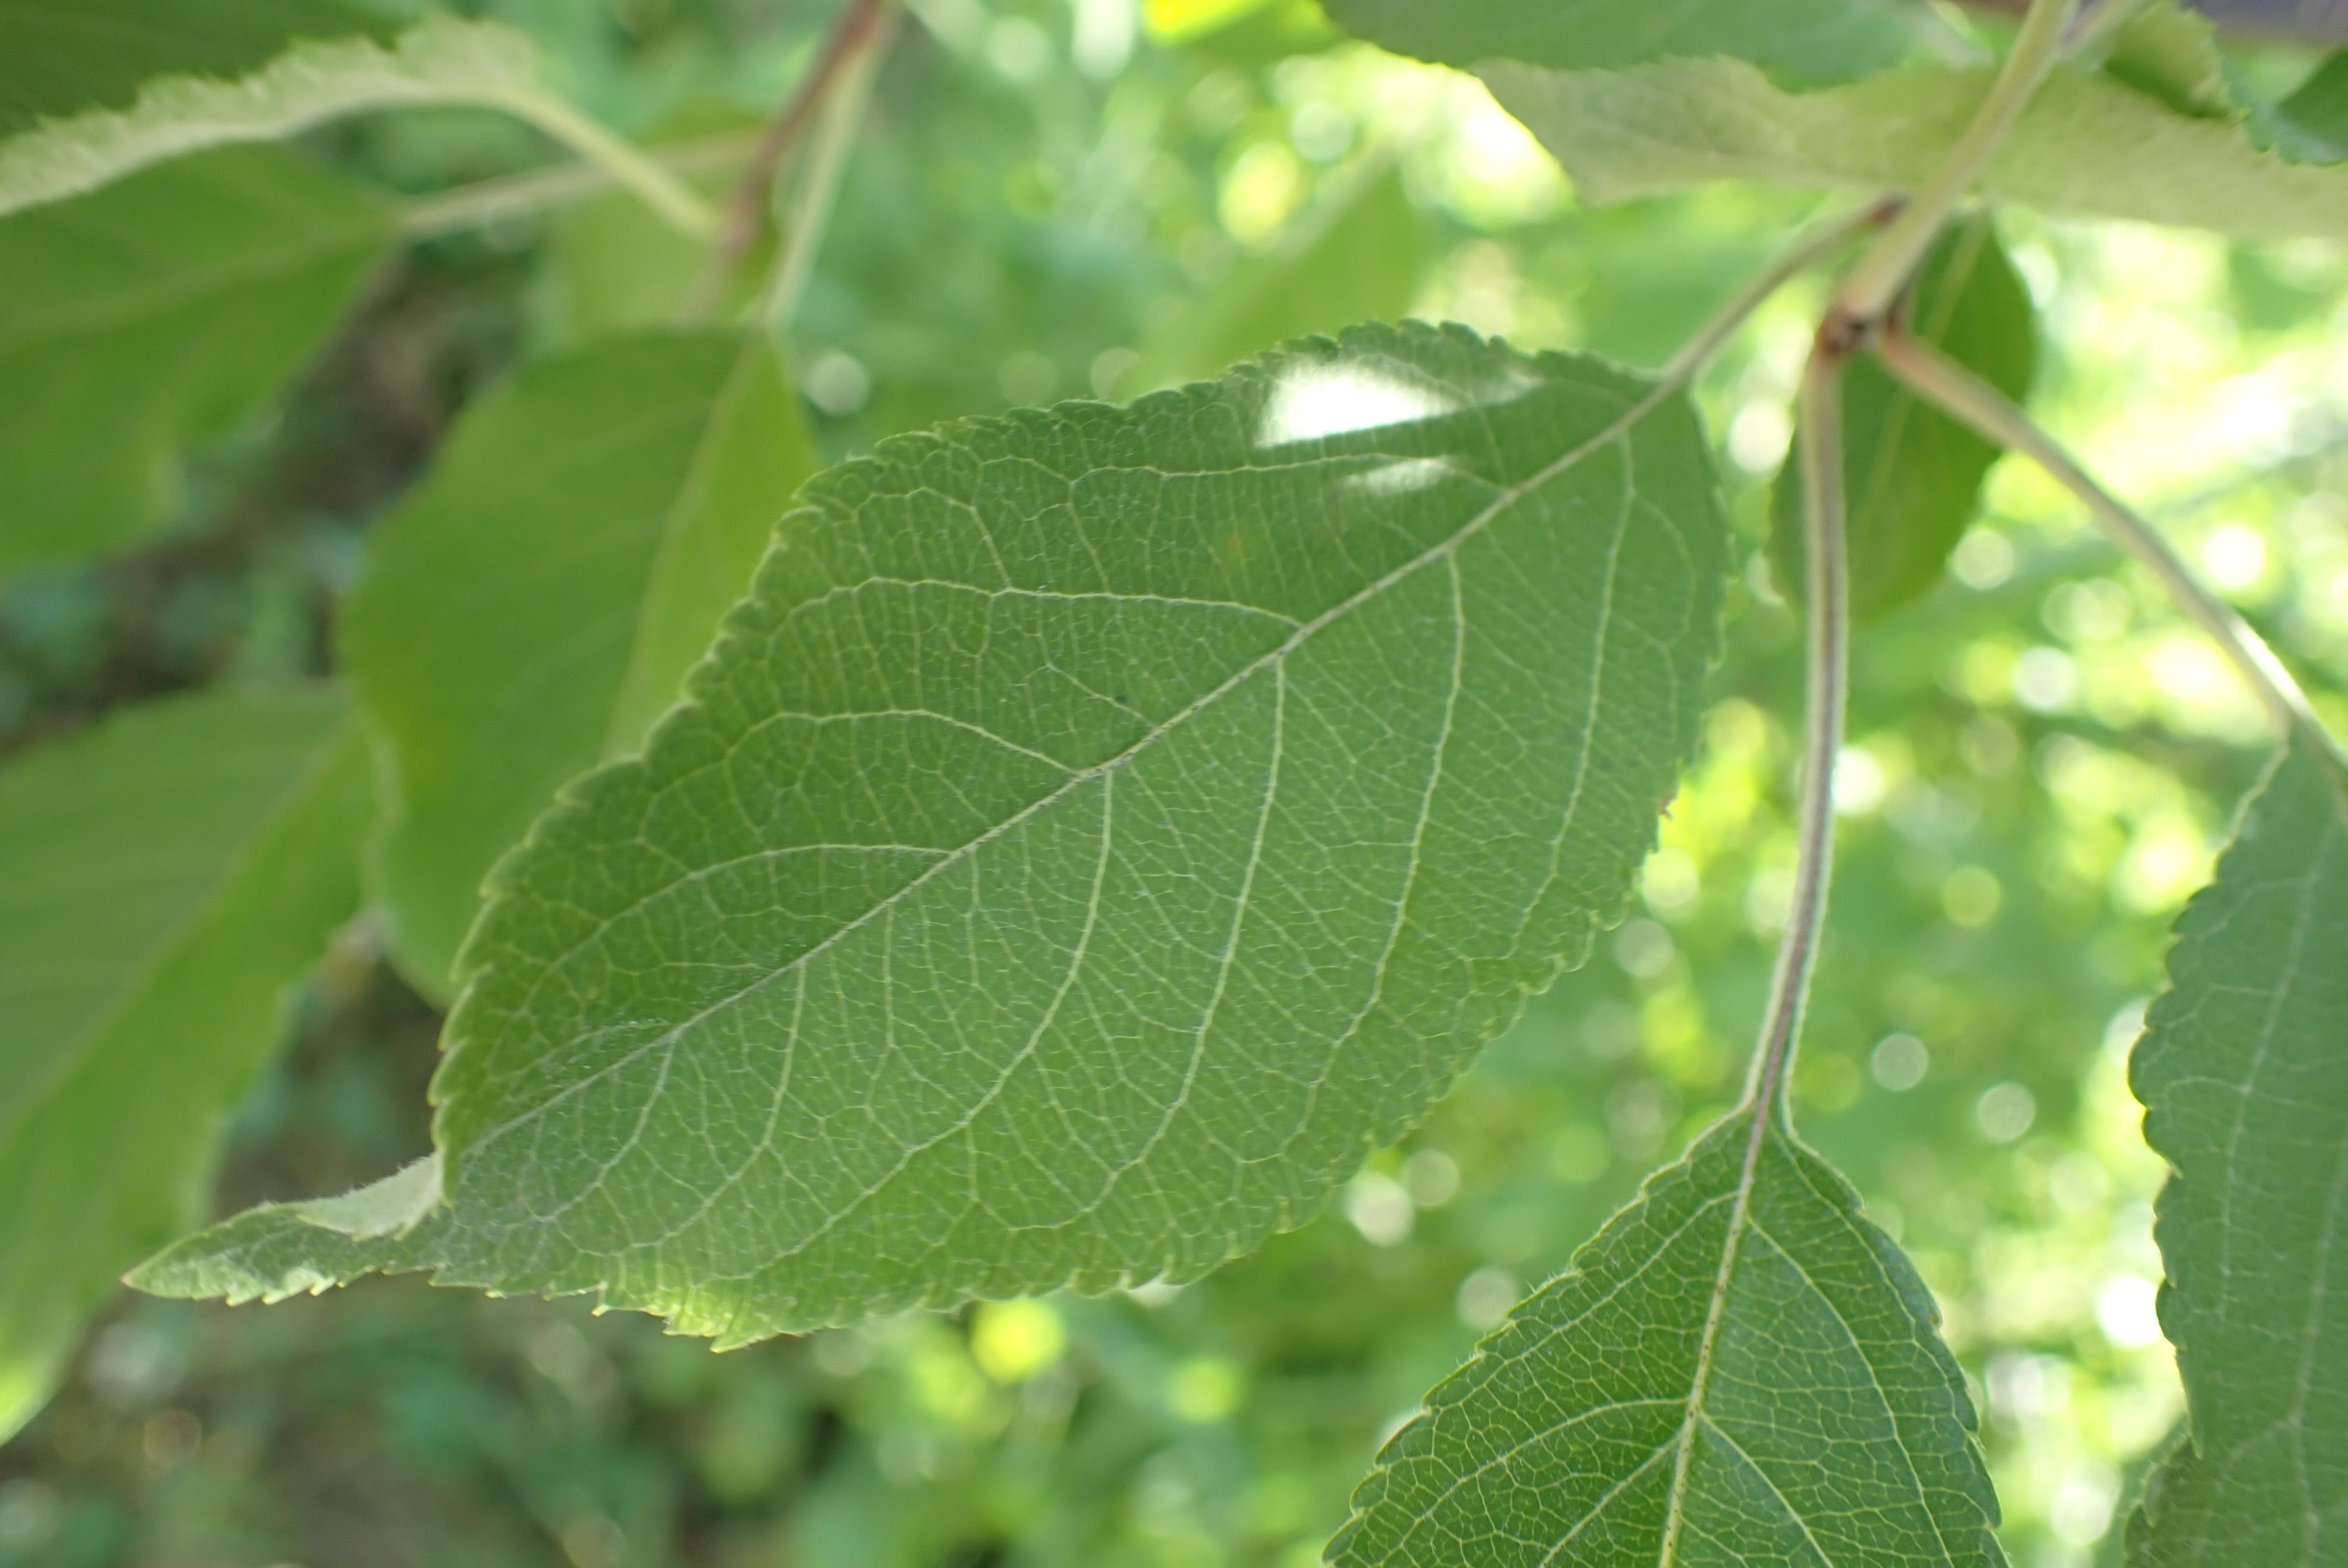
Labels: healthy